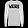
Label: Pullover